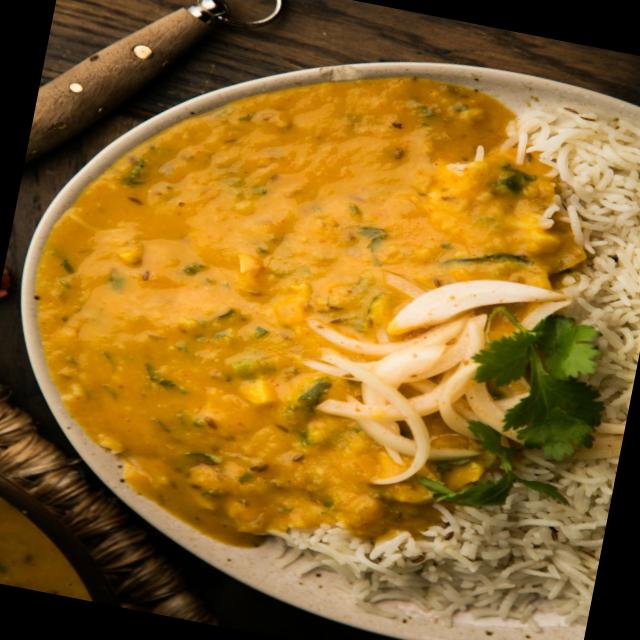
Dish: dal_makhani